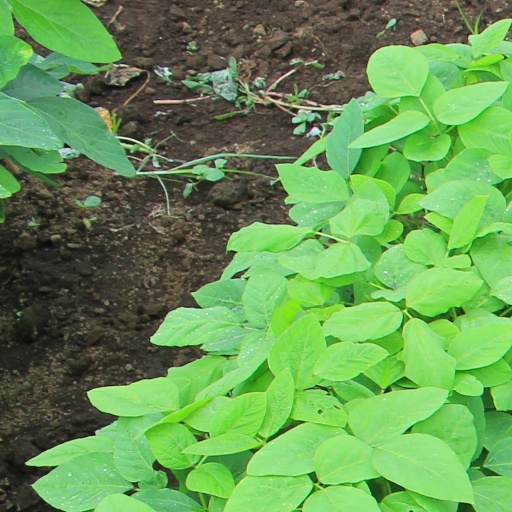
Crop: soybean